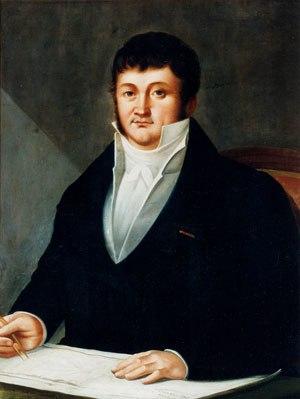
Le Trésor des Chevrets est le premier album de bande dessinée des Aventures de Vick et Vicky.
Robert Surcouf est un corsaire et officier sur un navire négrier français.
Cap sur Saint-Malo : le pirate est le vingt-troisième album de bande dessinée des Aventures de Vick et Vicky.